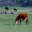
Label: cattle